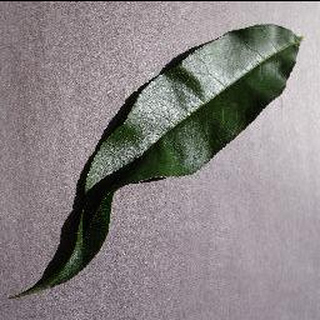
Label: healthy_peach